Question: Please indicate a possible affordance area of the bench that can be used for sitting
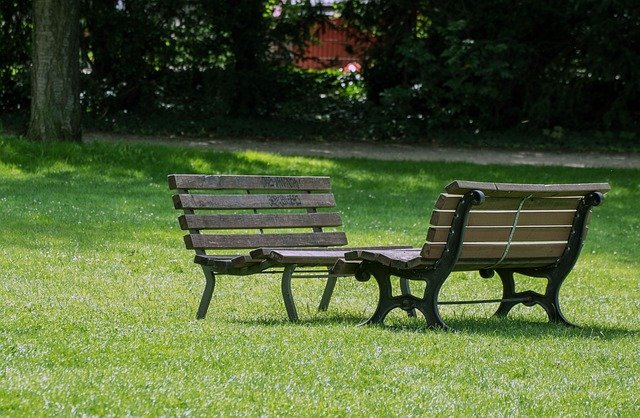
Answer: [194.526, 244.764, 415.403, 271.966]